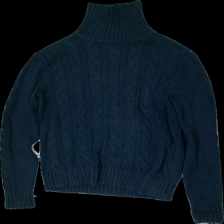
View: front
Type: Sweater
Category: Ladies
Brand: Not in the list
Brand text on label: east west
Colors: Blue
Material: 100% Cotton
Pattern: Other
Cut: Regular, Turtle neck
Size: XL
Stains: Major
Price range: <50
Recommended usage: Recycle